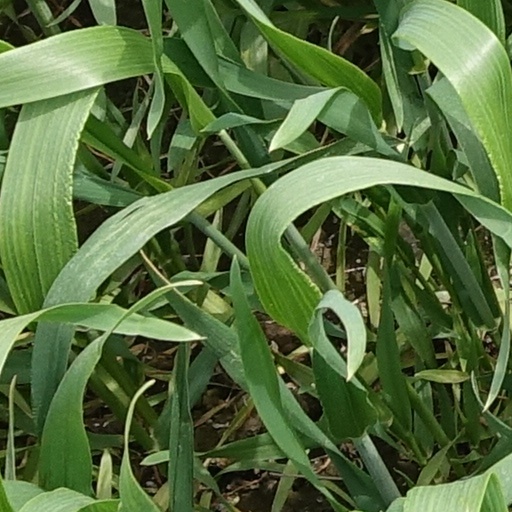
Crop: wheat